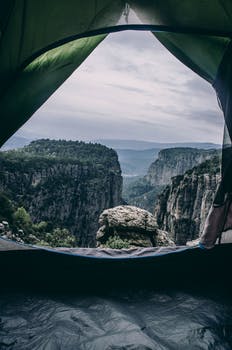
Label: No Watermark